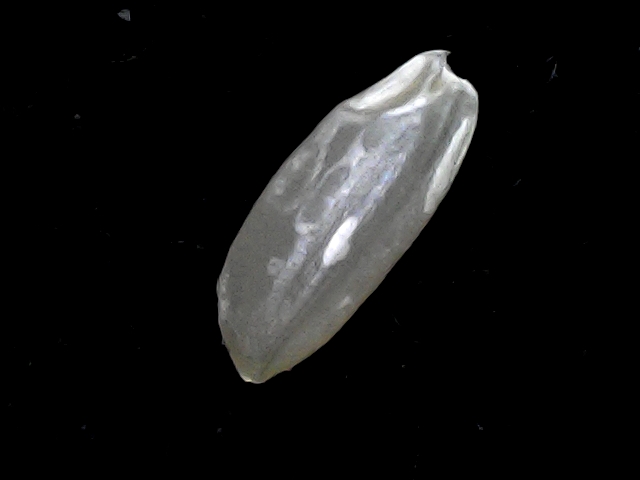
Rice variety: BD39